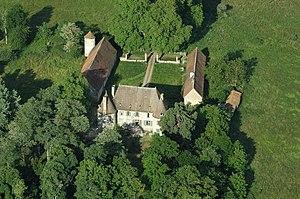
Le château des Ecossais à Bresnay, Allier, France.
Bresnay est une commune française, située dans le département de l'Allier en région Auvergne-Rhône-Alpes.
Le château des Écossays est un château situé à Bresnay, en France.
Cet article recense une partie des monuments historiques de l'Allier, en France.